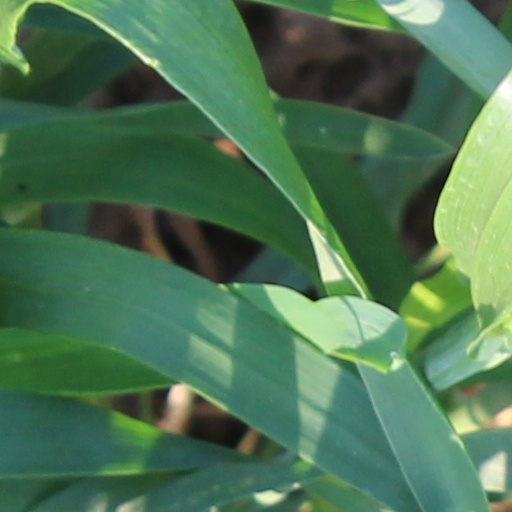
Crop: wheat